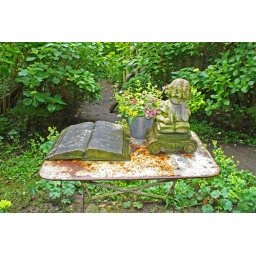
Garden orrnaments on a rusty garden table in a city garden belonging to a bookshop in Rotterdam.